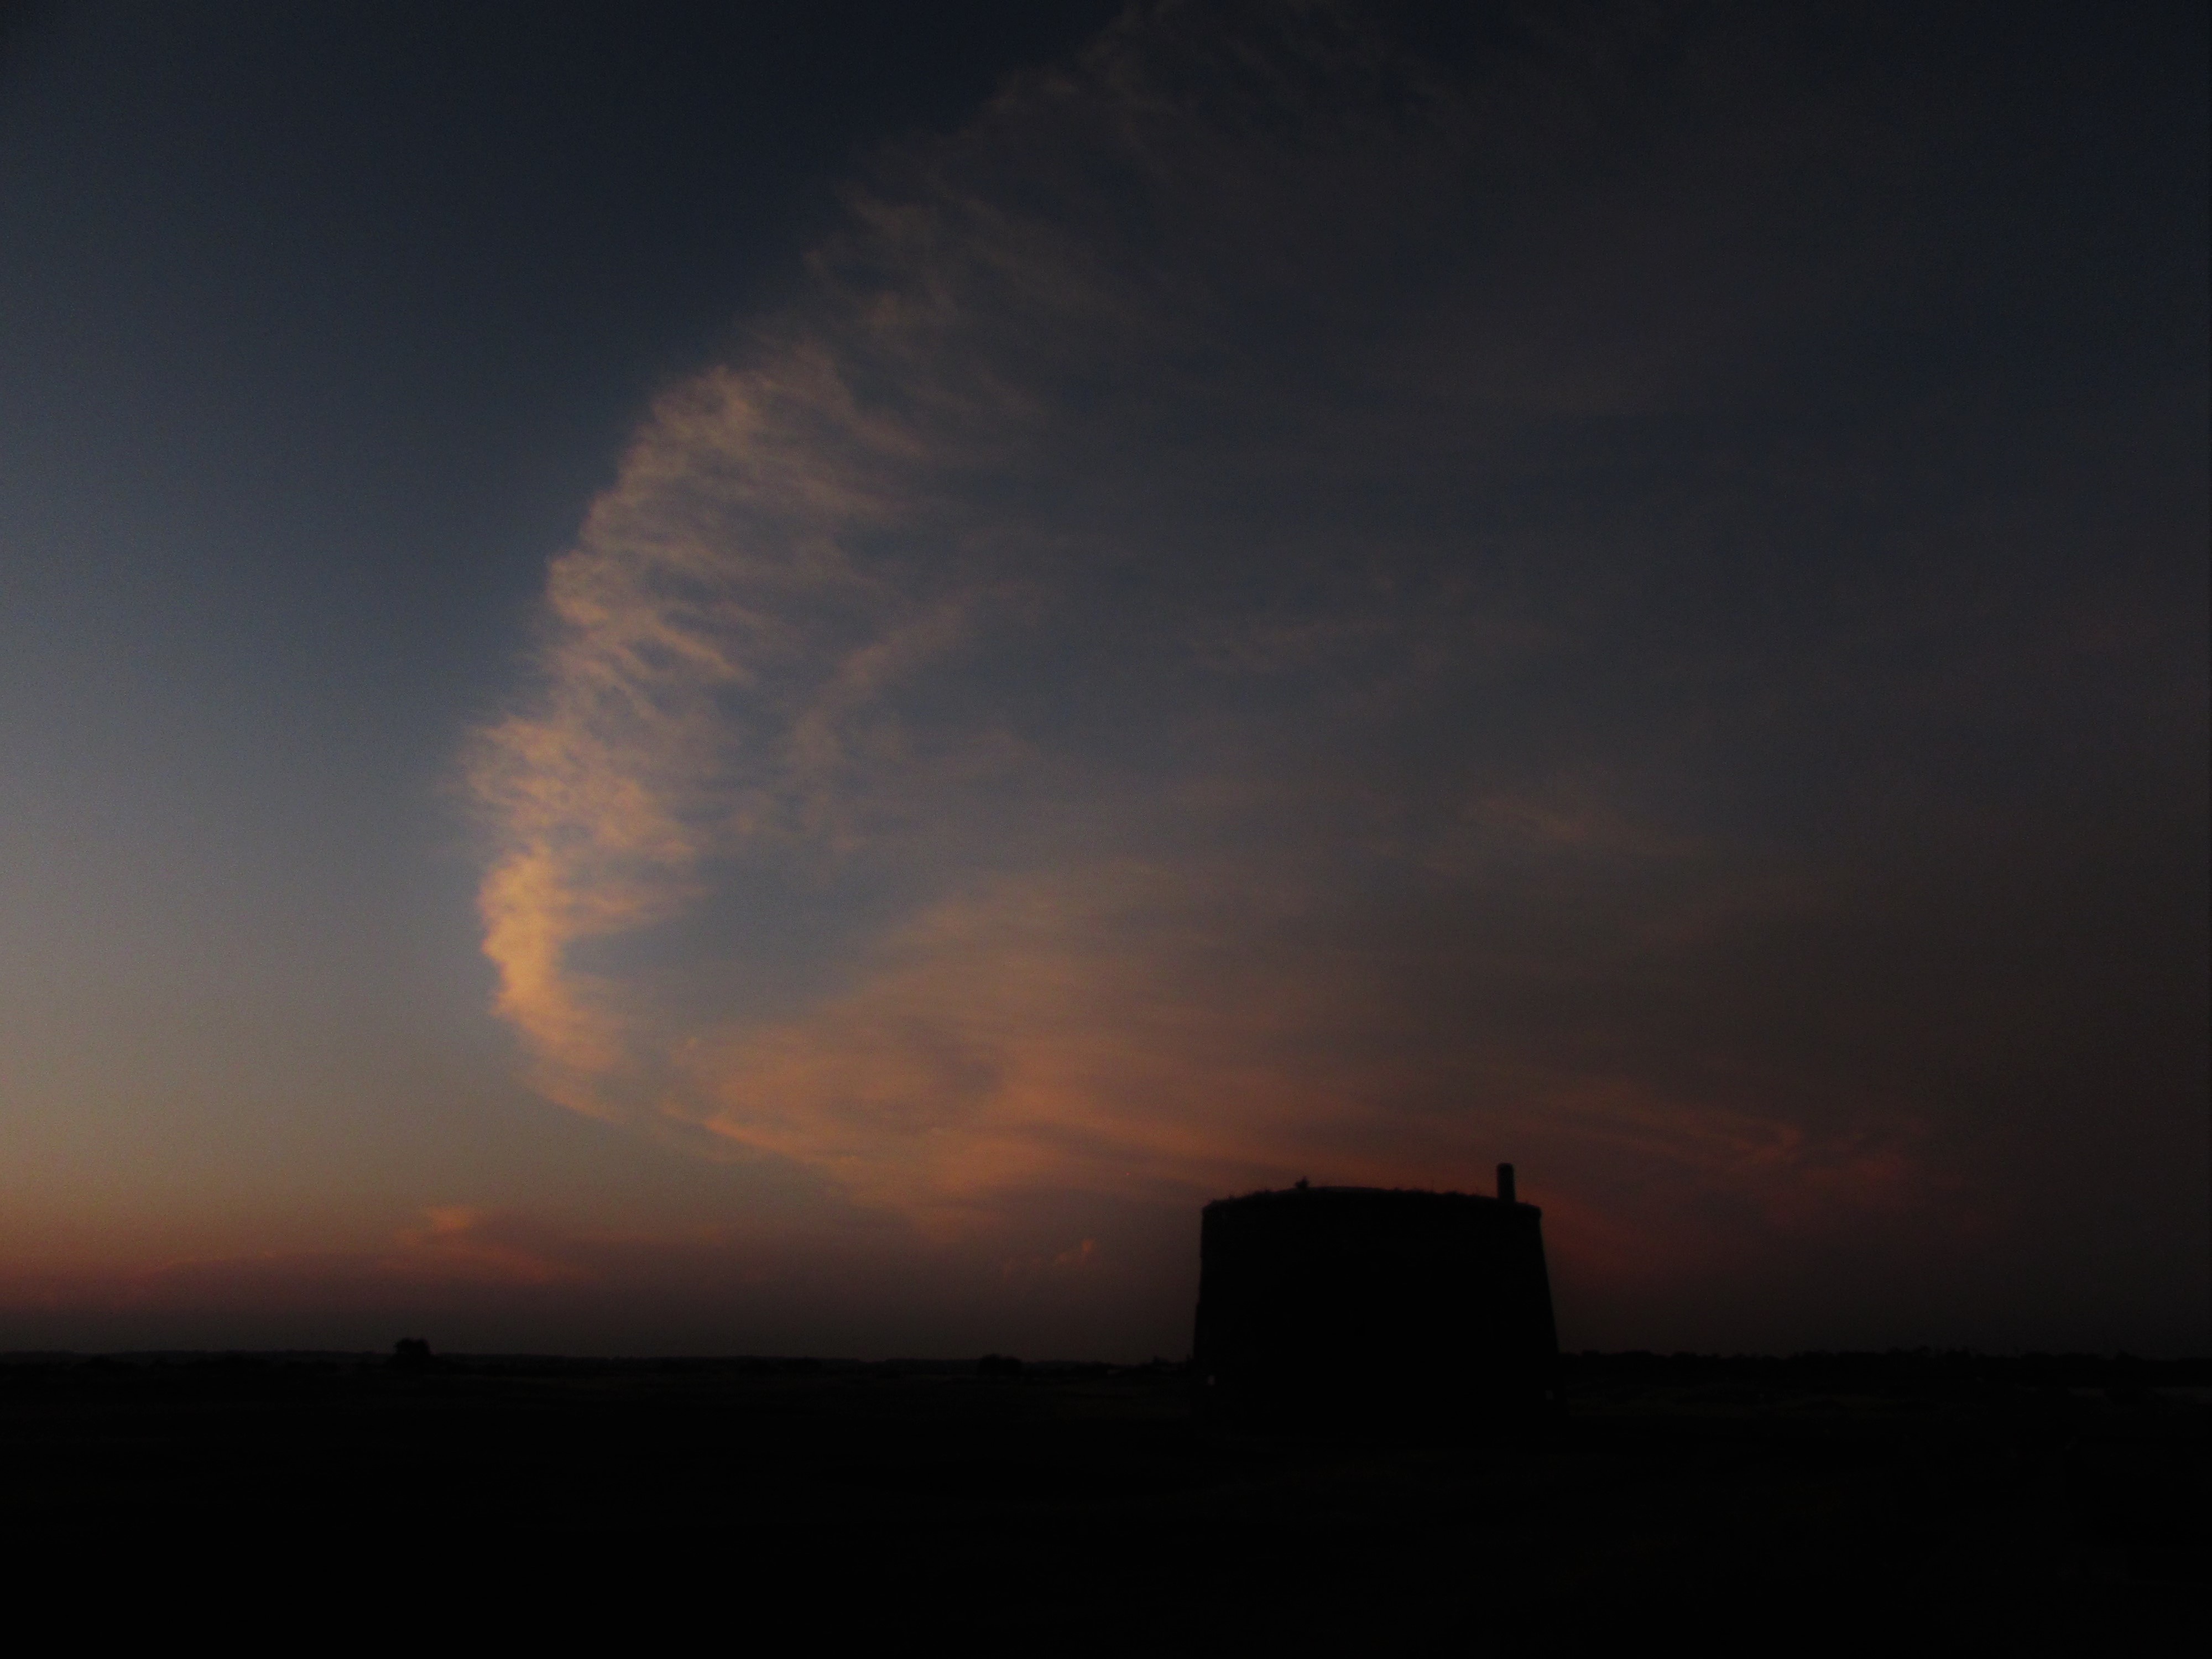
horizon, light, cloud, sky, sunrise, sunset, sunlight, morning, dawn, atmosphere, dusk, evening, weather, darkness, afterglow, atmospheric phenomenon, atmosphere of earth